Come Clean (1931 film)

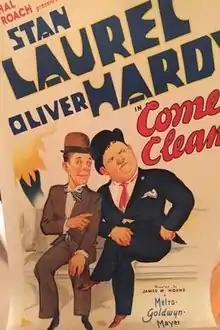

Come Clean is a 1931 American pre-Code short film starring Laurel and Hardy, directed by James W. Horne and produced by Hal Roach.